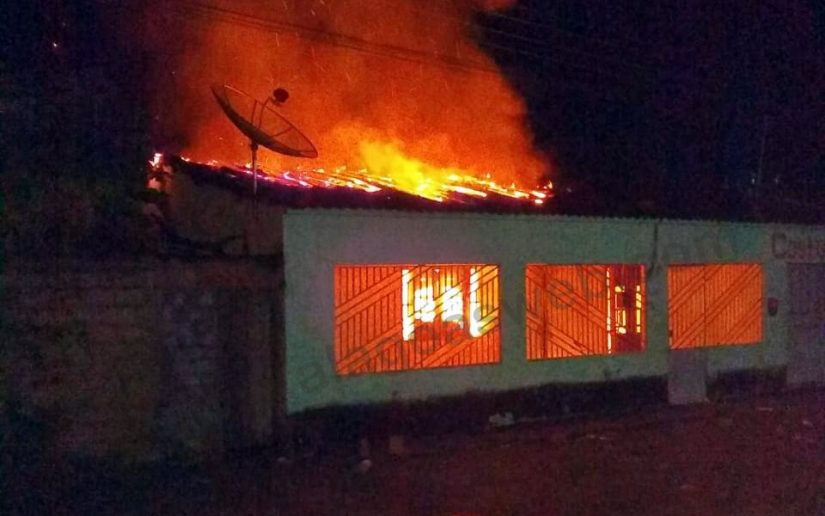
Fire: yes
Smoke: yes